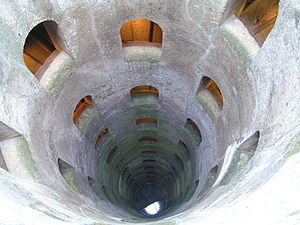
Orvieto / Andre bygninger og kunst
Den dybe Sankt Patrik's brønd i Orvieto.
Orvieto er en italiensk by i regionen Umbria.